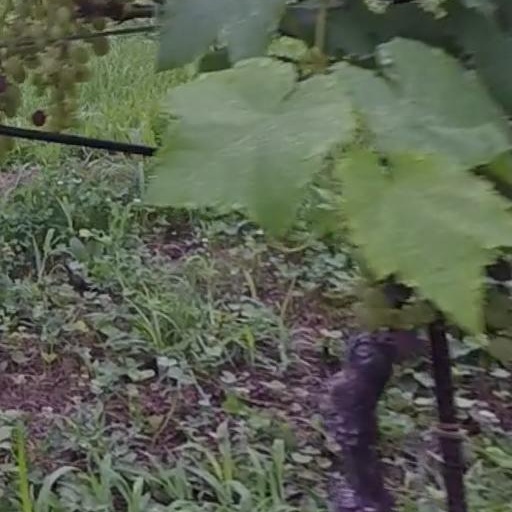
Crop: grape